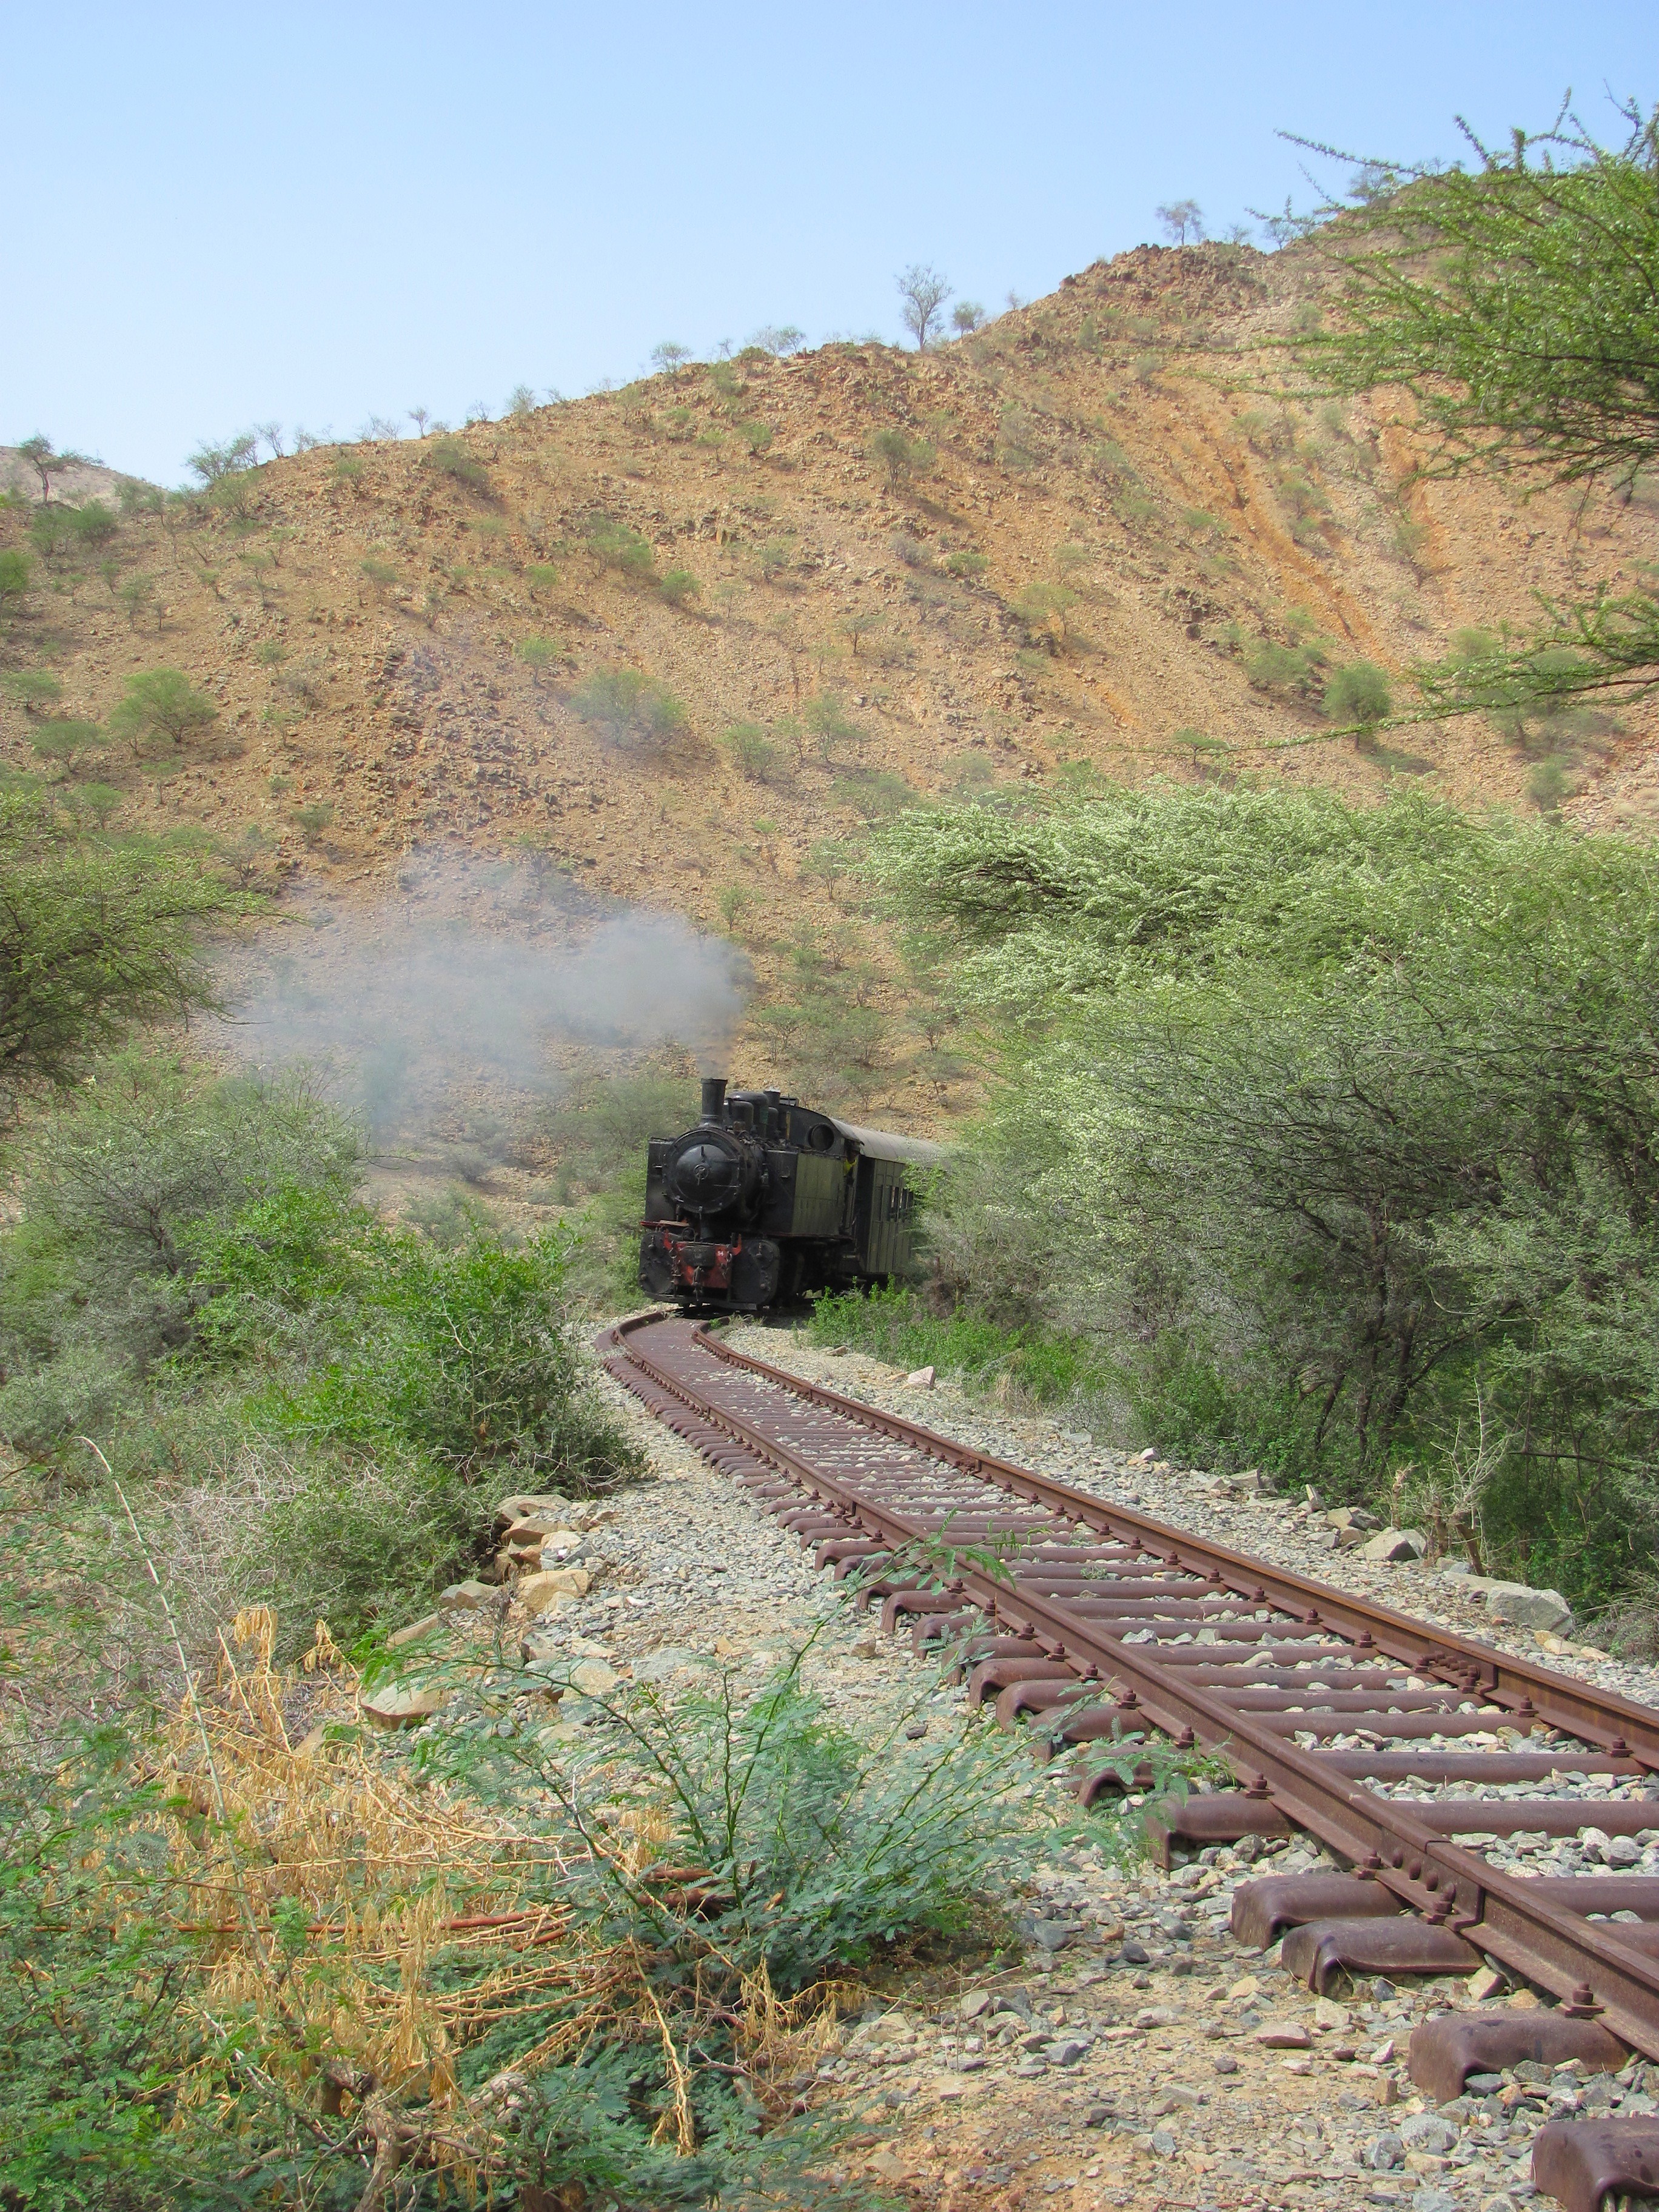
landscape, nature, sky, track, railway, railroad, countryside, steam, train, country, summer, transportation, transport, rural, spring, vehicle, soil, waterway, plants, trees, tracks, outside, clouds, locomotive, mountains, rail transport, eritrea, geological phenomenon